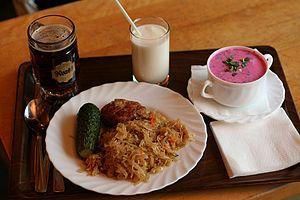
La cuisine lettone est une cuisine aux multiples influences. On dénote des habitudes culinaires dérivant des traditions germaniques, mais également russes ou polonaises. La cuisine lettone comprend beaucoup de produits laitiers, de poisson, de pain, de soupes, de charcuterie. Les plats traditionnels sont les pois au lard, les côtes de porc fumées ainsi que les harengs de la mer Baltique à l'aneth. Les Lettons sont de grands consommateurs de pommes de terres, de chou, de pois, de haricots et de betteraves. De nombreux plats comportent de l'aneth, herbe de prédilection des Lettons.